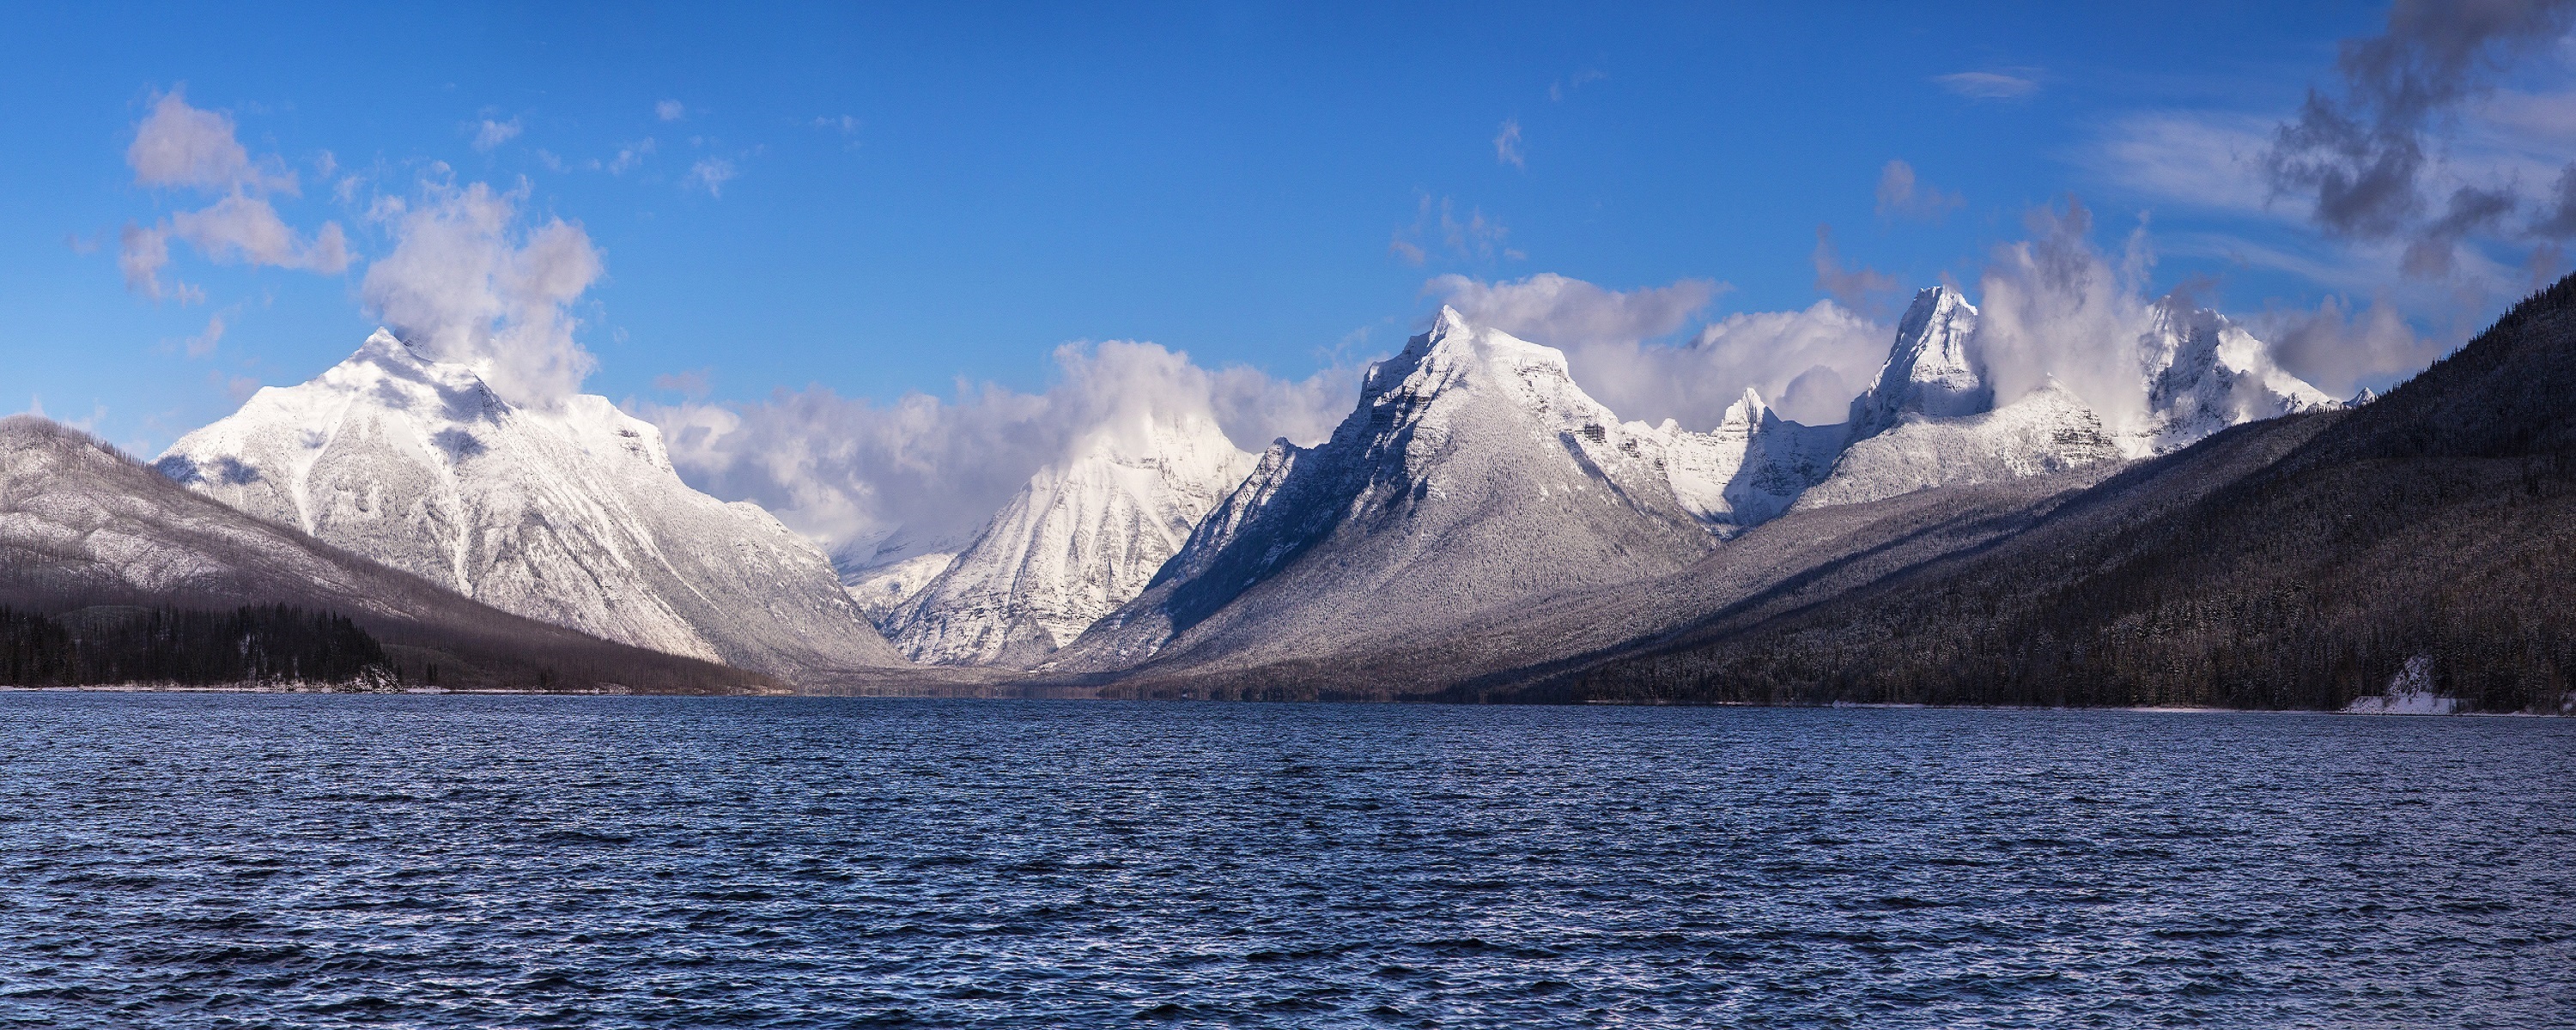
landscape, water, nature, wilderness, mountain, snow, cloud, lake, mountain range, panorama, travel, scenic, glacier, usa, alpine, fjord, arctic, clouds, mountains, alps, plateau, peaks, fell, loch, montana, moraine, glacier national park, lake mcdonald, landform, geographical feature, mountainous landforms, glacial landform